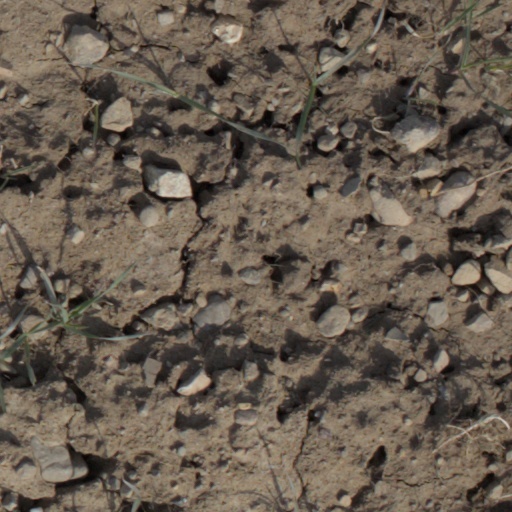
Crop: wheat